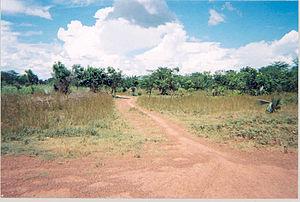
Nyikang, fils du roi Okwa et de la déesse Nyikaya, est le premier dynaste de la monarchie Shilluk, un ancien royaume indépendant de l'Afrique de l'Est qui persiste sous la forme d'institution traditionnelle au sein de la république du Soudan du Sud. Du personnage historique, on sait peu de choses. Nyikang est probablement originaire de la région des Grands Lacs africains et a sans doute vécu durant les premières décennies du XVIᵉ siècle. Les récits de plusieurs peuples Luo, Shilluk en premier lieu mais aussi Anyuak, Thuri, Balanda et Jur-Chol s'accordent pour faire de lui le fondateur la nation Shilluk, sans doute vers 1530-1550, après avoir traversé les marécages du Sudd et s'être installé sur la rive occidentale du Nil Blanc dans l'aire de l'actuel comté de Panyikang, au sud-ouest de la ville de Malakal.